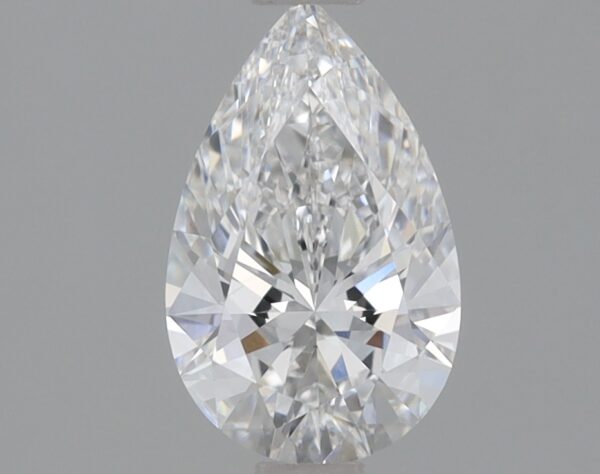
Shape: pear
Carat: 0.76
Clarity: VS1
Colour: E
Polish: EX
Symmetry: EX
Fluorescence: NONE
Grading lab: IGI
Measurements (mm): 8.21 x 5.14 x 3.15